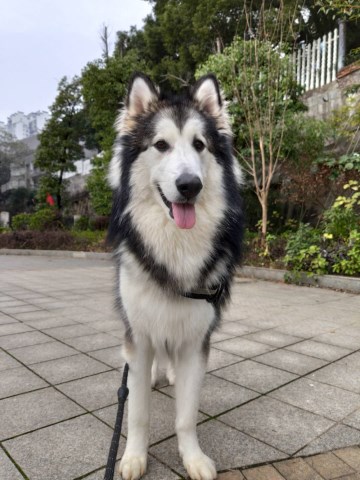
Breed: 1324-n000004-malamute